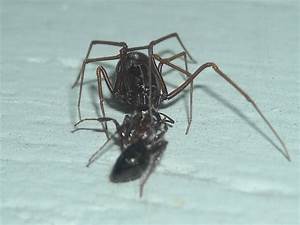
Label: spider